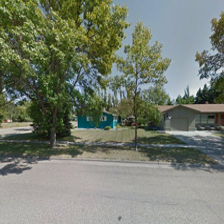
Label: streetView